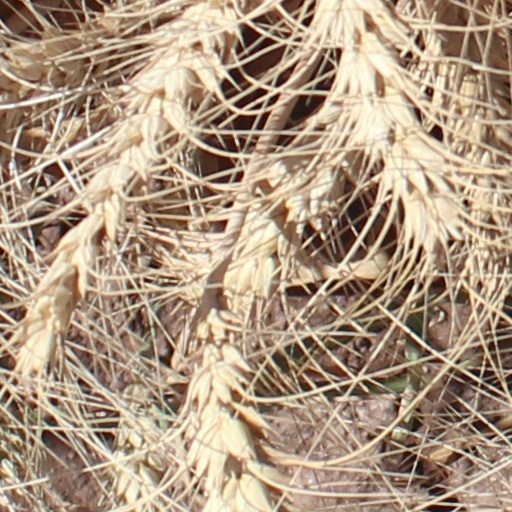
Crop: wheat